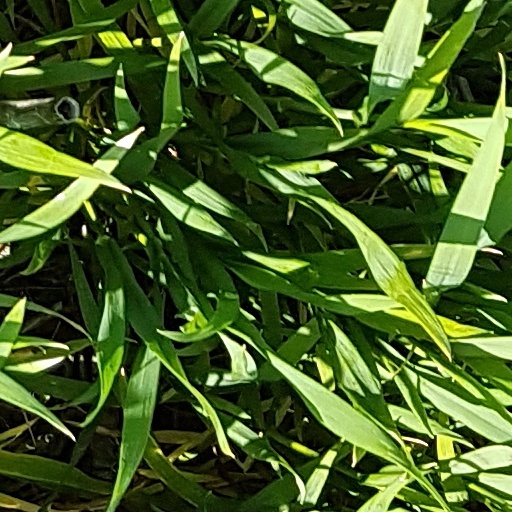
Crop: wheat